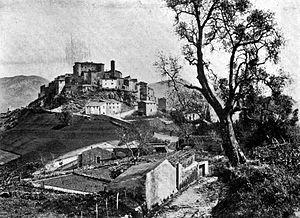
Carros est une commune française située dans le département des Alpes-Maritimes, en région Provence-Alpes-Côte d'Azur.